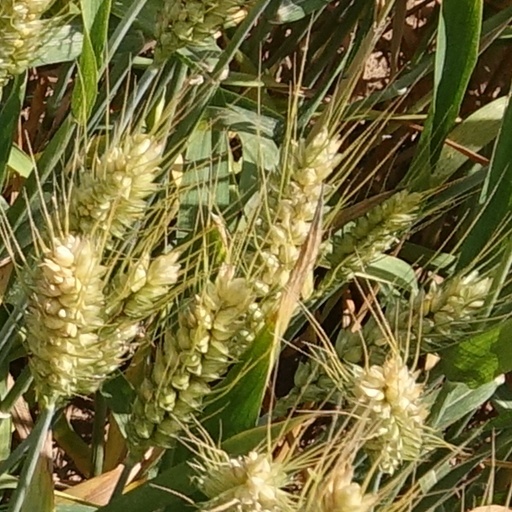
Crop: wheat